Parish magazine

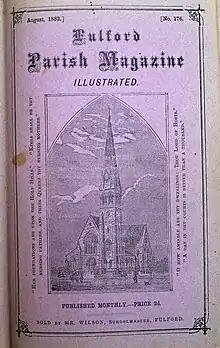
Fulford (York) parish magazine, August 1882, from a bound annual volume

Starting with fifty-four parishes, the circulation of the "Parish Magazine" was eventually extended to over two hundred churches. Whilst Clarke’s inset continued to appear until 1895, competitors soon emerged and it was eventually overtaken by other alternatives. Many publishers began to produce rival insets - over thirty such examples have been described and listed. The last two of these national examples, "Home Words" and "The Sign" finally merged in 2009. For an analysis of these insets up to 1918 see Jane Platt, '"A sweet, saintly Christian business"? The Anglican Parish Magazine, 1859-1918' (Lancaster University PhD thesis, 2010). One or two of the earlier insets had also been produced on a regional or diocesan basis. Eventually the assortment of Diocesan Magazines which were increasingly appearing in many areas would often include a short monthly news bulletin in a design which could similarly be included as a parish magazine inset.